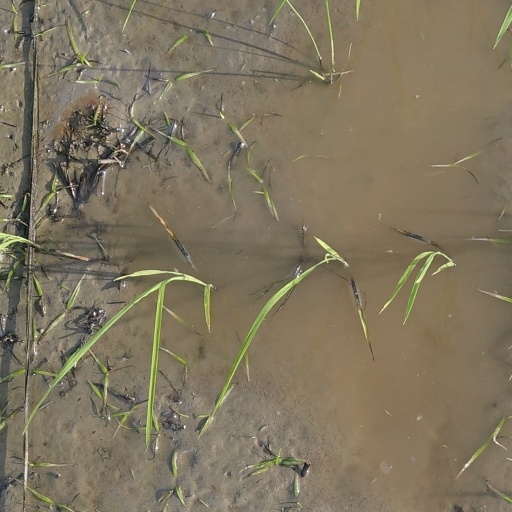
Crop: rice